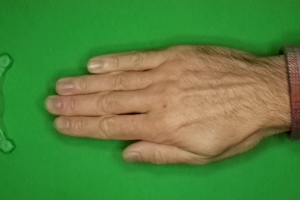
Label: paper